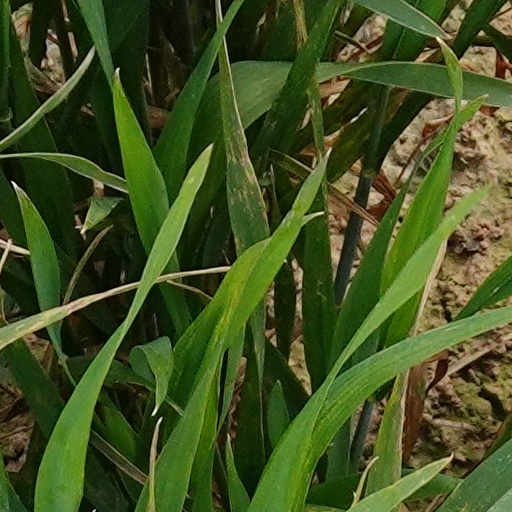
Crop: wheat